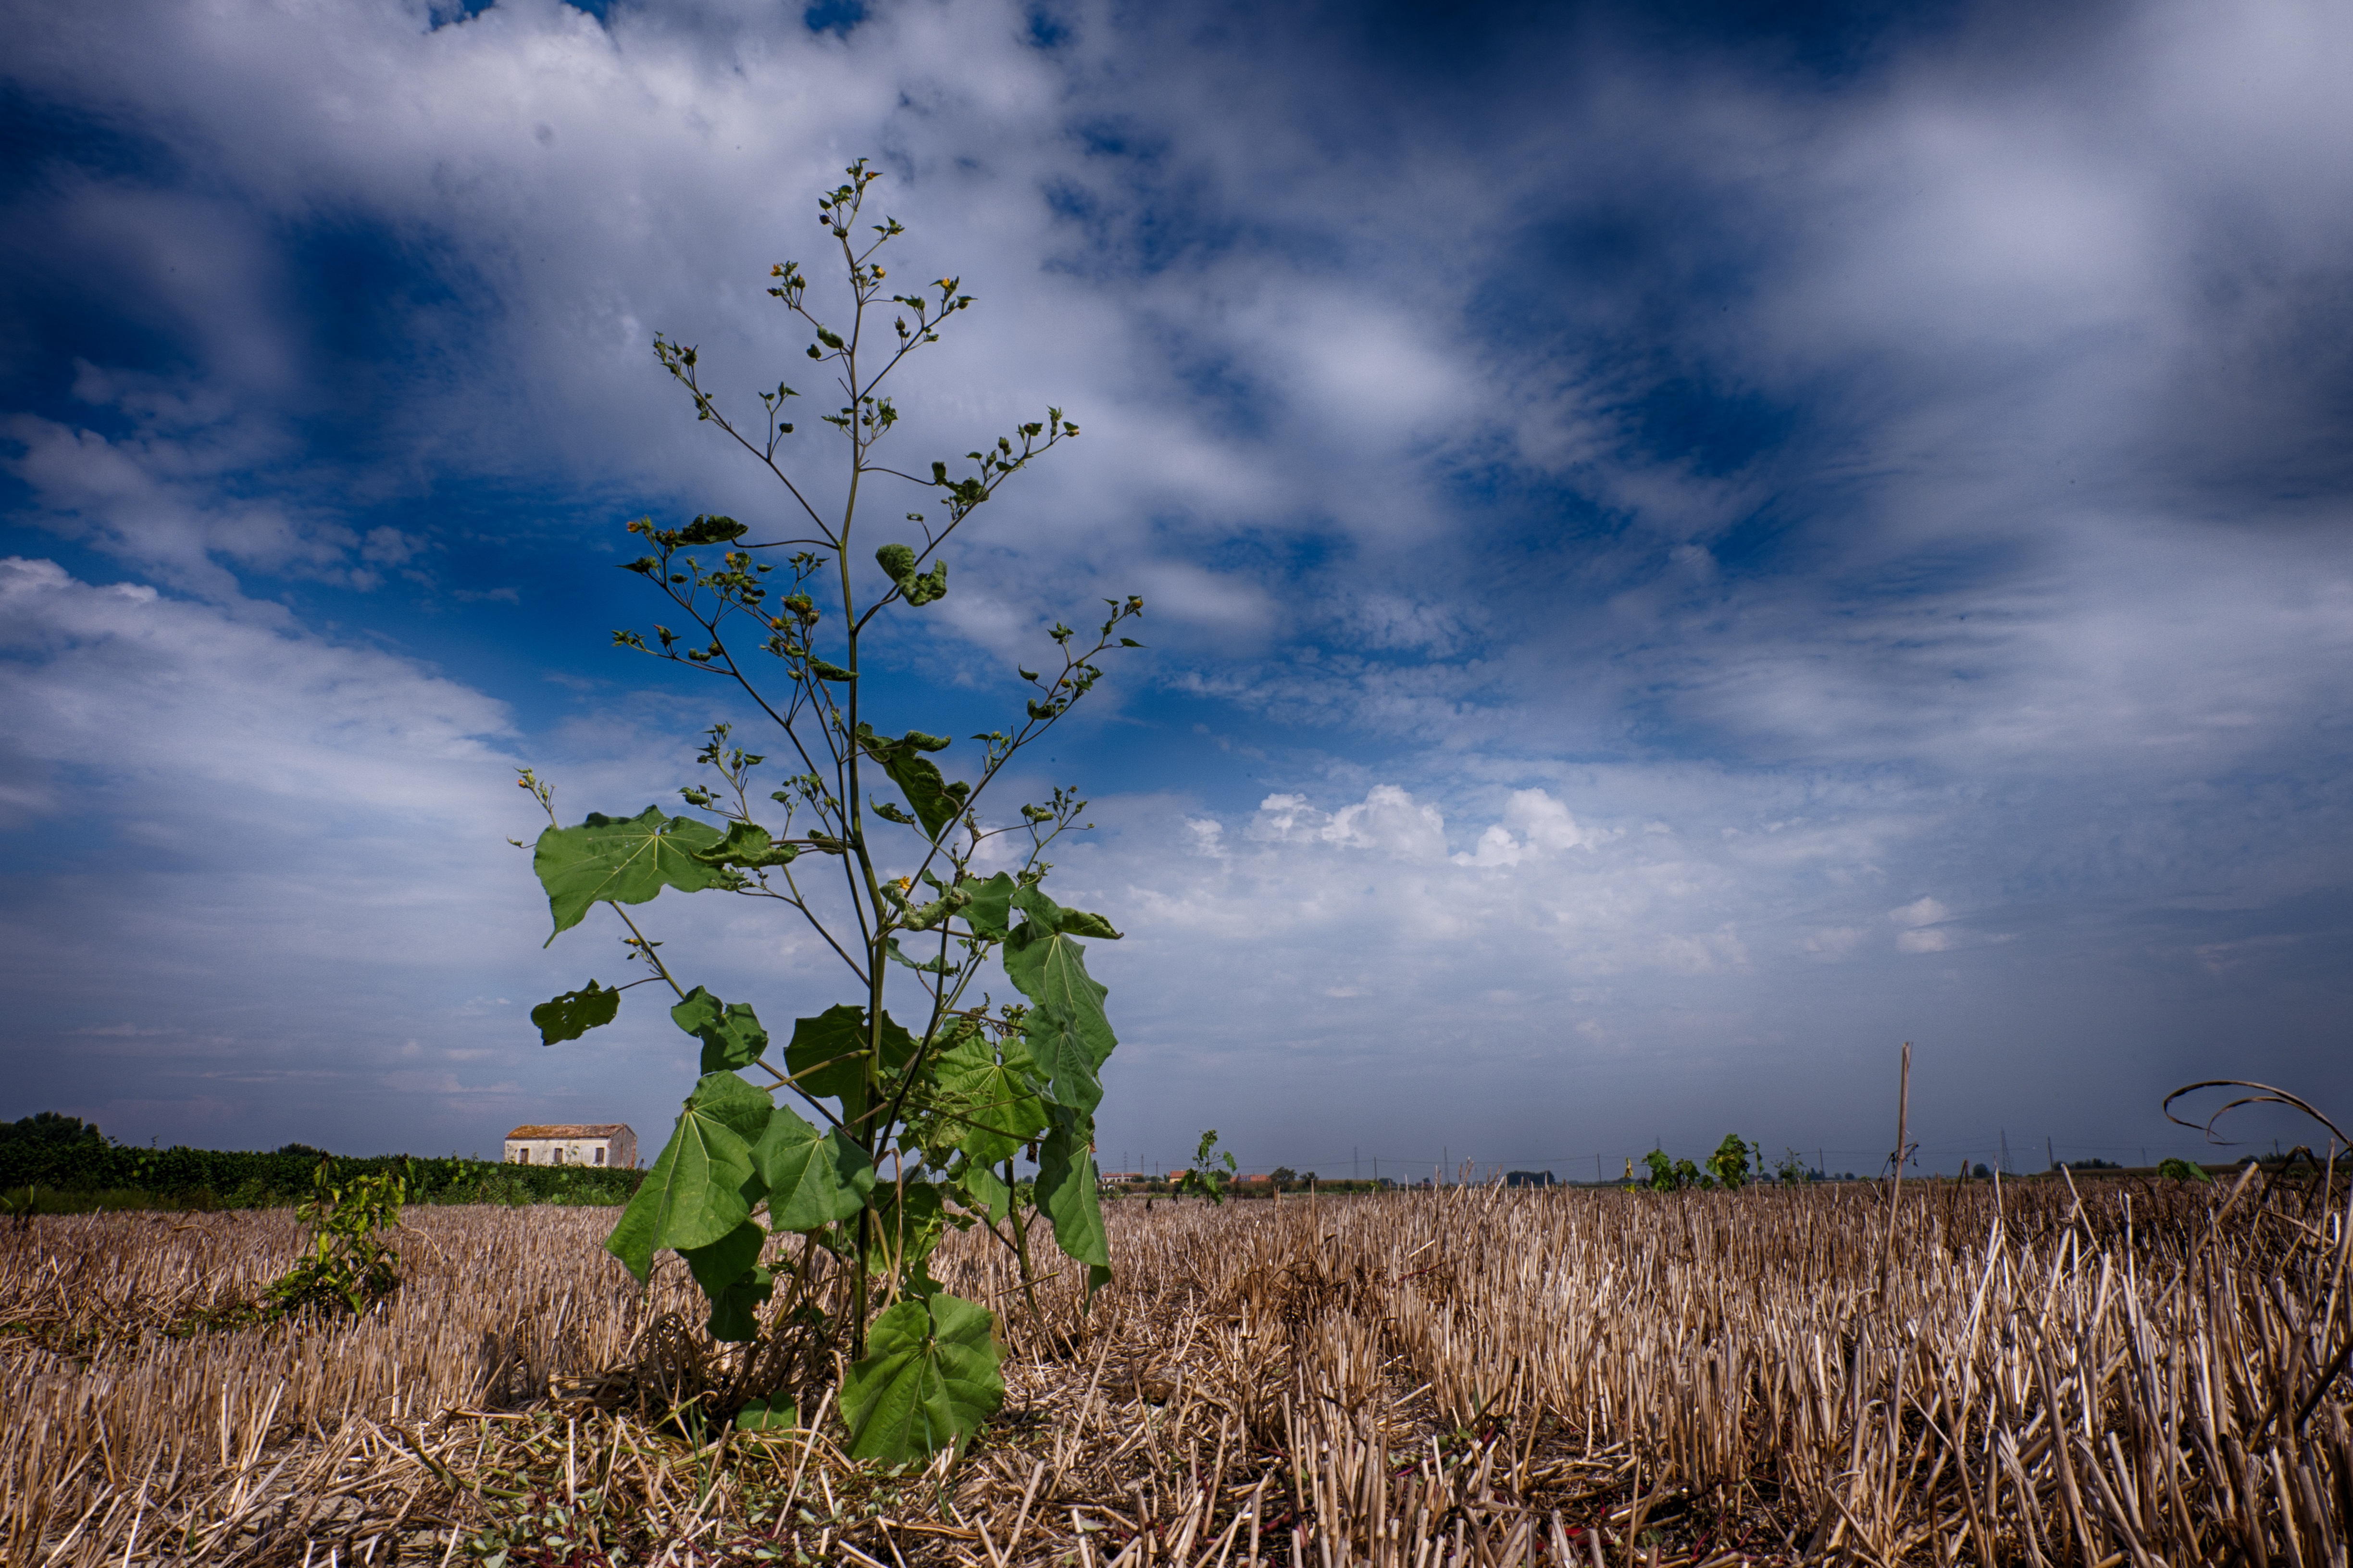
landscape, tree, nature, grass, horizon, cloud, plant, sky, field, meadow, prairie, sunlight, morning, hill, flower, wind, crop, soil, agriculture, flora, savanna, plain, clouds, grassland, wetland, habitat, ecosystem, collected, rural area, meteorological phenomenon, natural environment, grass family, woody plant